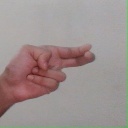
अक्षर: ह